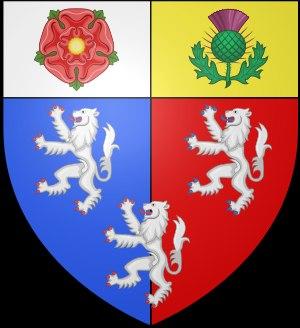
Pembroke College est l'un des établissements constitutifs de l'université d'Oxford. Dans les premières années du XVIIᵉ siècle, une dotation de Thomas Tesdale, un négociant de la ville d'Abingdon, et de Richard Wightwick, un ecclésiastique du Berkshire, permit de racheter Broadgates Hall, un bâtiment de l'université dévolu aux étudiants en droit depuis sa construction, au XVᵉ siècle. Le roi Jacques Iᵉʳ signa les lettres patentes en 1624 et le collège dut son nom à William Herbert, troisième comte de Pembroke, lord chambellan puis chancelier de l'université.